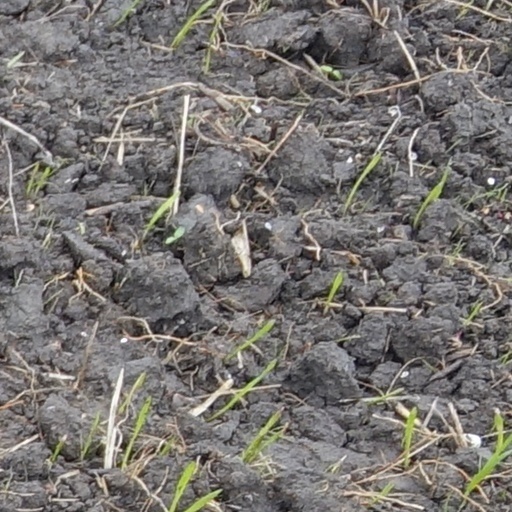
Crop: wheat